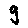
Label: 9